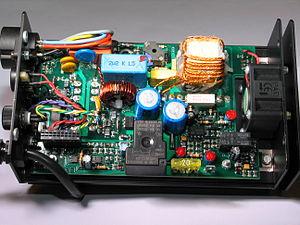
Circuit électronique d'un ballast pour lampe HMI 125/200 W, alimenté par batterie 24/35 V. L'étage générateur de puissance constante est constitué d'un convertisseur Flyback de 250 W.
Un convertisseur Flyback est une alimentation à découpage, généralement avec une isolation galvanique entre l'entrée et la sortie. Son schéma de base est le même que celui d'un convertisseur Buck-Boost dans lequel on aurait remplacé l'inductance par un transformateur. Le convertisseur Flyback est probablement la structure la plus utilisée en industrie électronique. Il est généralement réservé aux applications de puissance réduite.